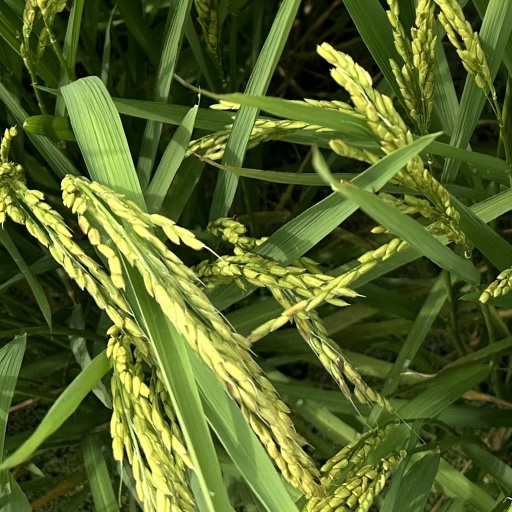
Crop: rice